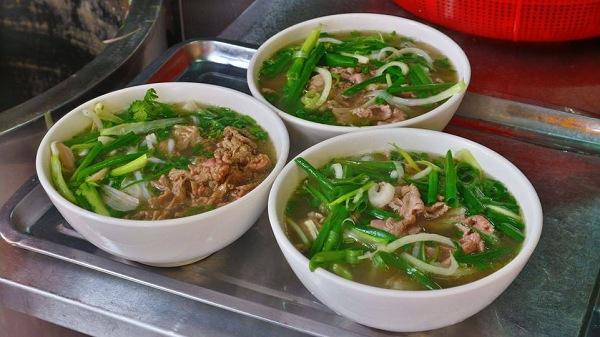
có ba bát phở xuất hiện ở trên một cái khay